City of Stockholm (former municipality)

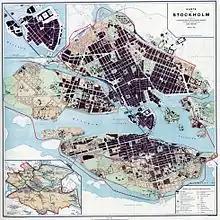
The spread of urban development within the City of Stockholm in 1913.

The city became its own municipality on 1 January 1863, through the Swedish municipal reforms of 1862, when Sweden's municipal system was introduced and Stockholm got its first city council ("stadsfullmäktige"). Royal Djurgården was incorporated from Danderyds skeppslag in 1868. Brännkyrka landskommun was incorporated into Stockholm from 1 January 1913. In 1916, Bromma landskommun was incorporated. On 1 January 1949, both Hässelby villastads köping and the main part of Spånga landskommun were incorporated. In addition to these mergers, smaller areas have over the years been added to Stockholm, such as Hammarby from Nacka landskommun in 1930 a smaller part in northern Bagarmossen from Nacka stad in 1959. In connection with the , Skärholmen and Vårberg were incorporated from Huddinge landskommun in 1963. was transferred from Järfälla Municipality in 1975. was transferred from Sollentuna Municipality in 1982.